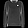
Label: Pullover